History of Bihar

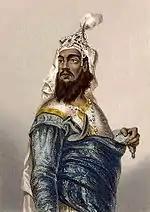
Veer Kunwar Singh, during India's First War of Independence in 1857, he led a select band of armed soldiers against the troops under the command of the British East India Company.

During the late Pala period, the area of Magadha was ruled by Buddhist kings with the title of Pīṭhīpati. They were patrons of the Mahabodhi Temple and referred to themselves as "magadhādipati" (rulers of Magadha). They maintained a presence in the region until at least the 13th century.